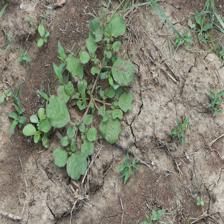
Label: BroadLeafWeed